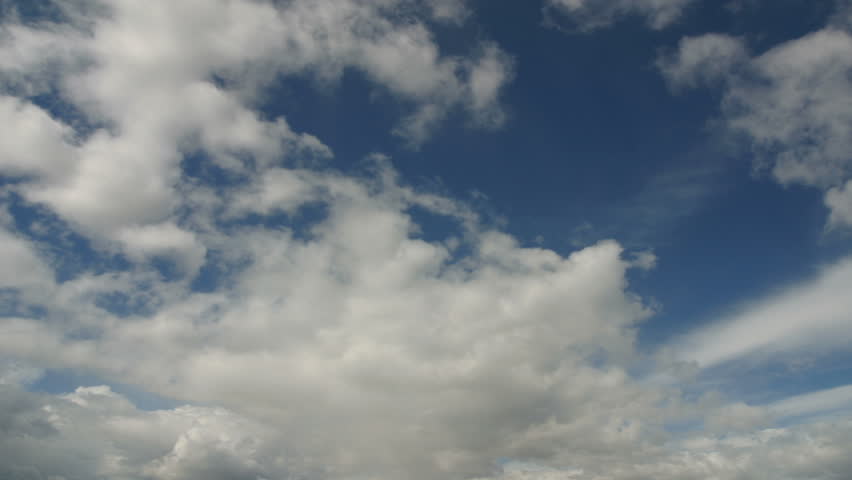
Weather: cloudy or overcast